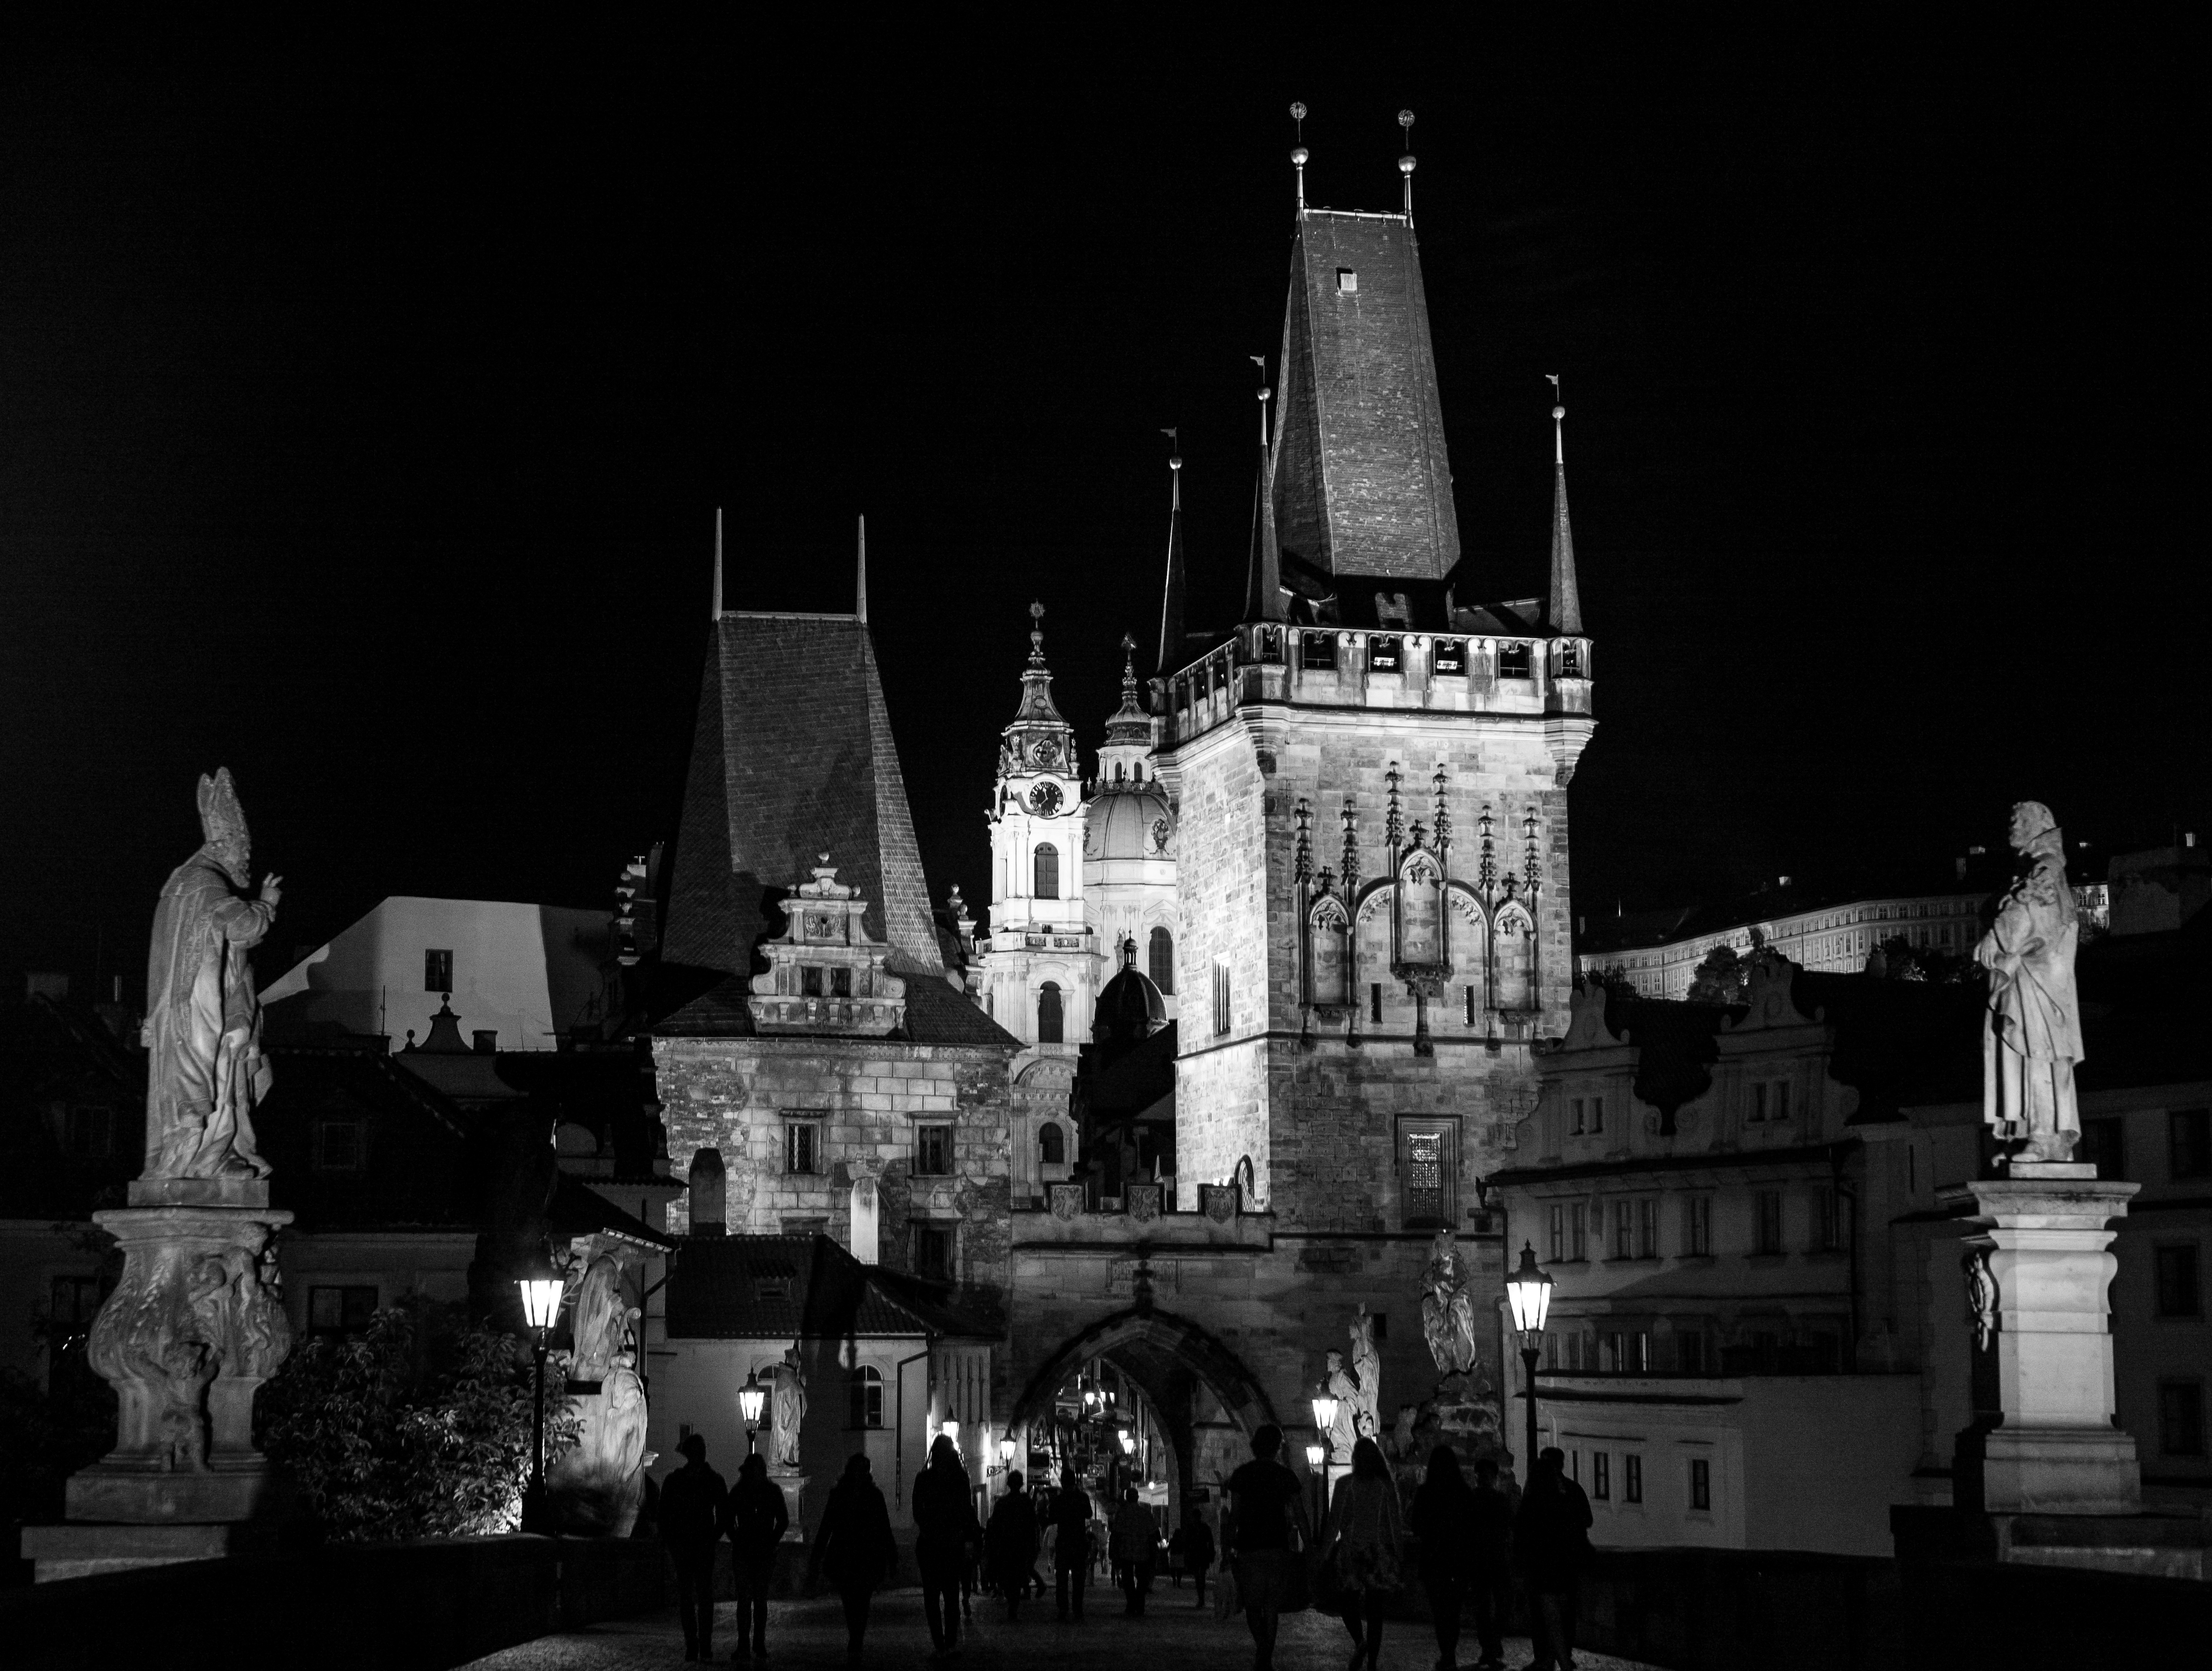
glowing, black and white, white, bridge, street, night, photography, city, cityscape, summer, travel, europe, landmark, darkness, cathedral, prague, black, monochrome, tourism, bw, m, spires, lanterns, praga, 50, quarter, leica, mala, 240, summilux, strana, karluv, most, charles, czech, czechia, cesko, praha, praag, prag, lesser, metropolis, monochrome photography